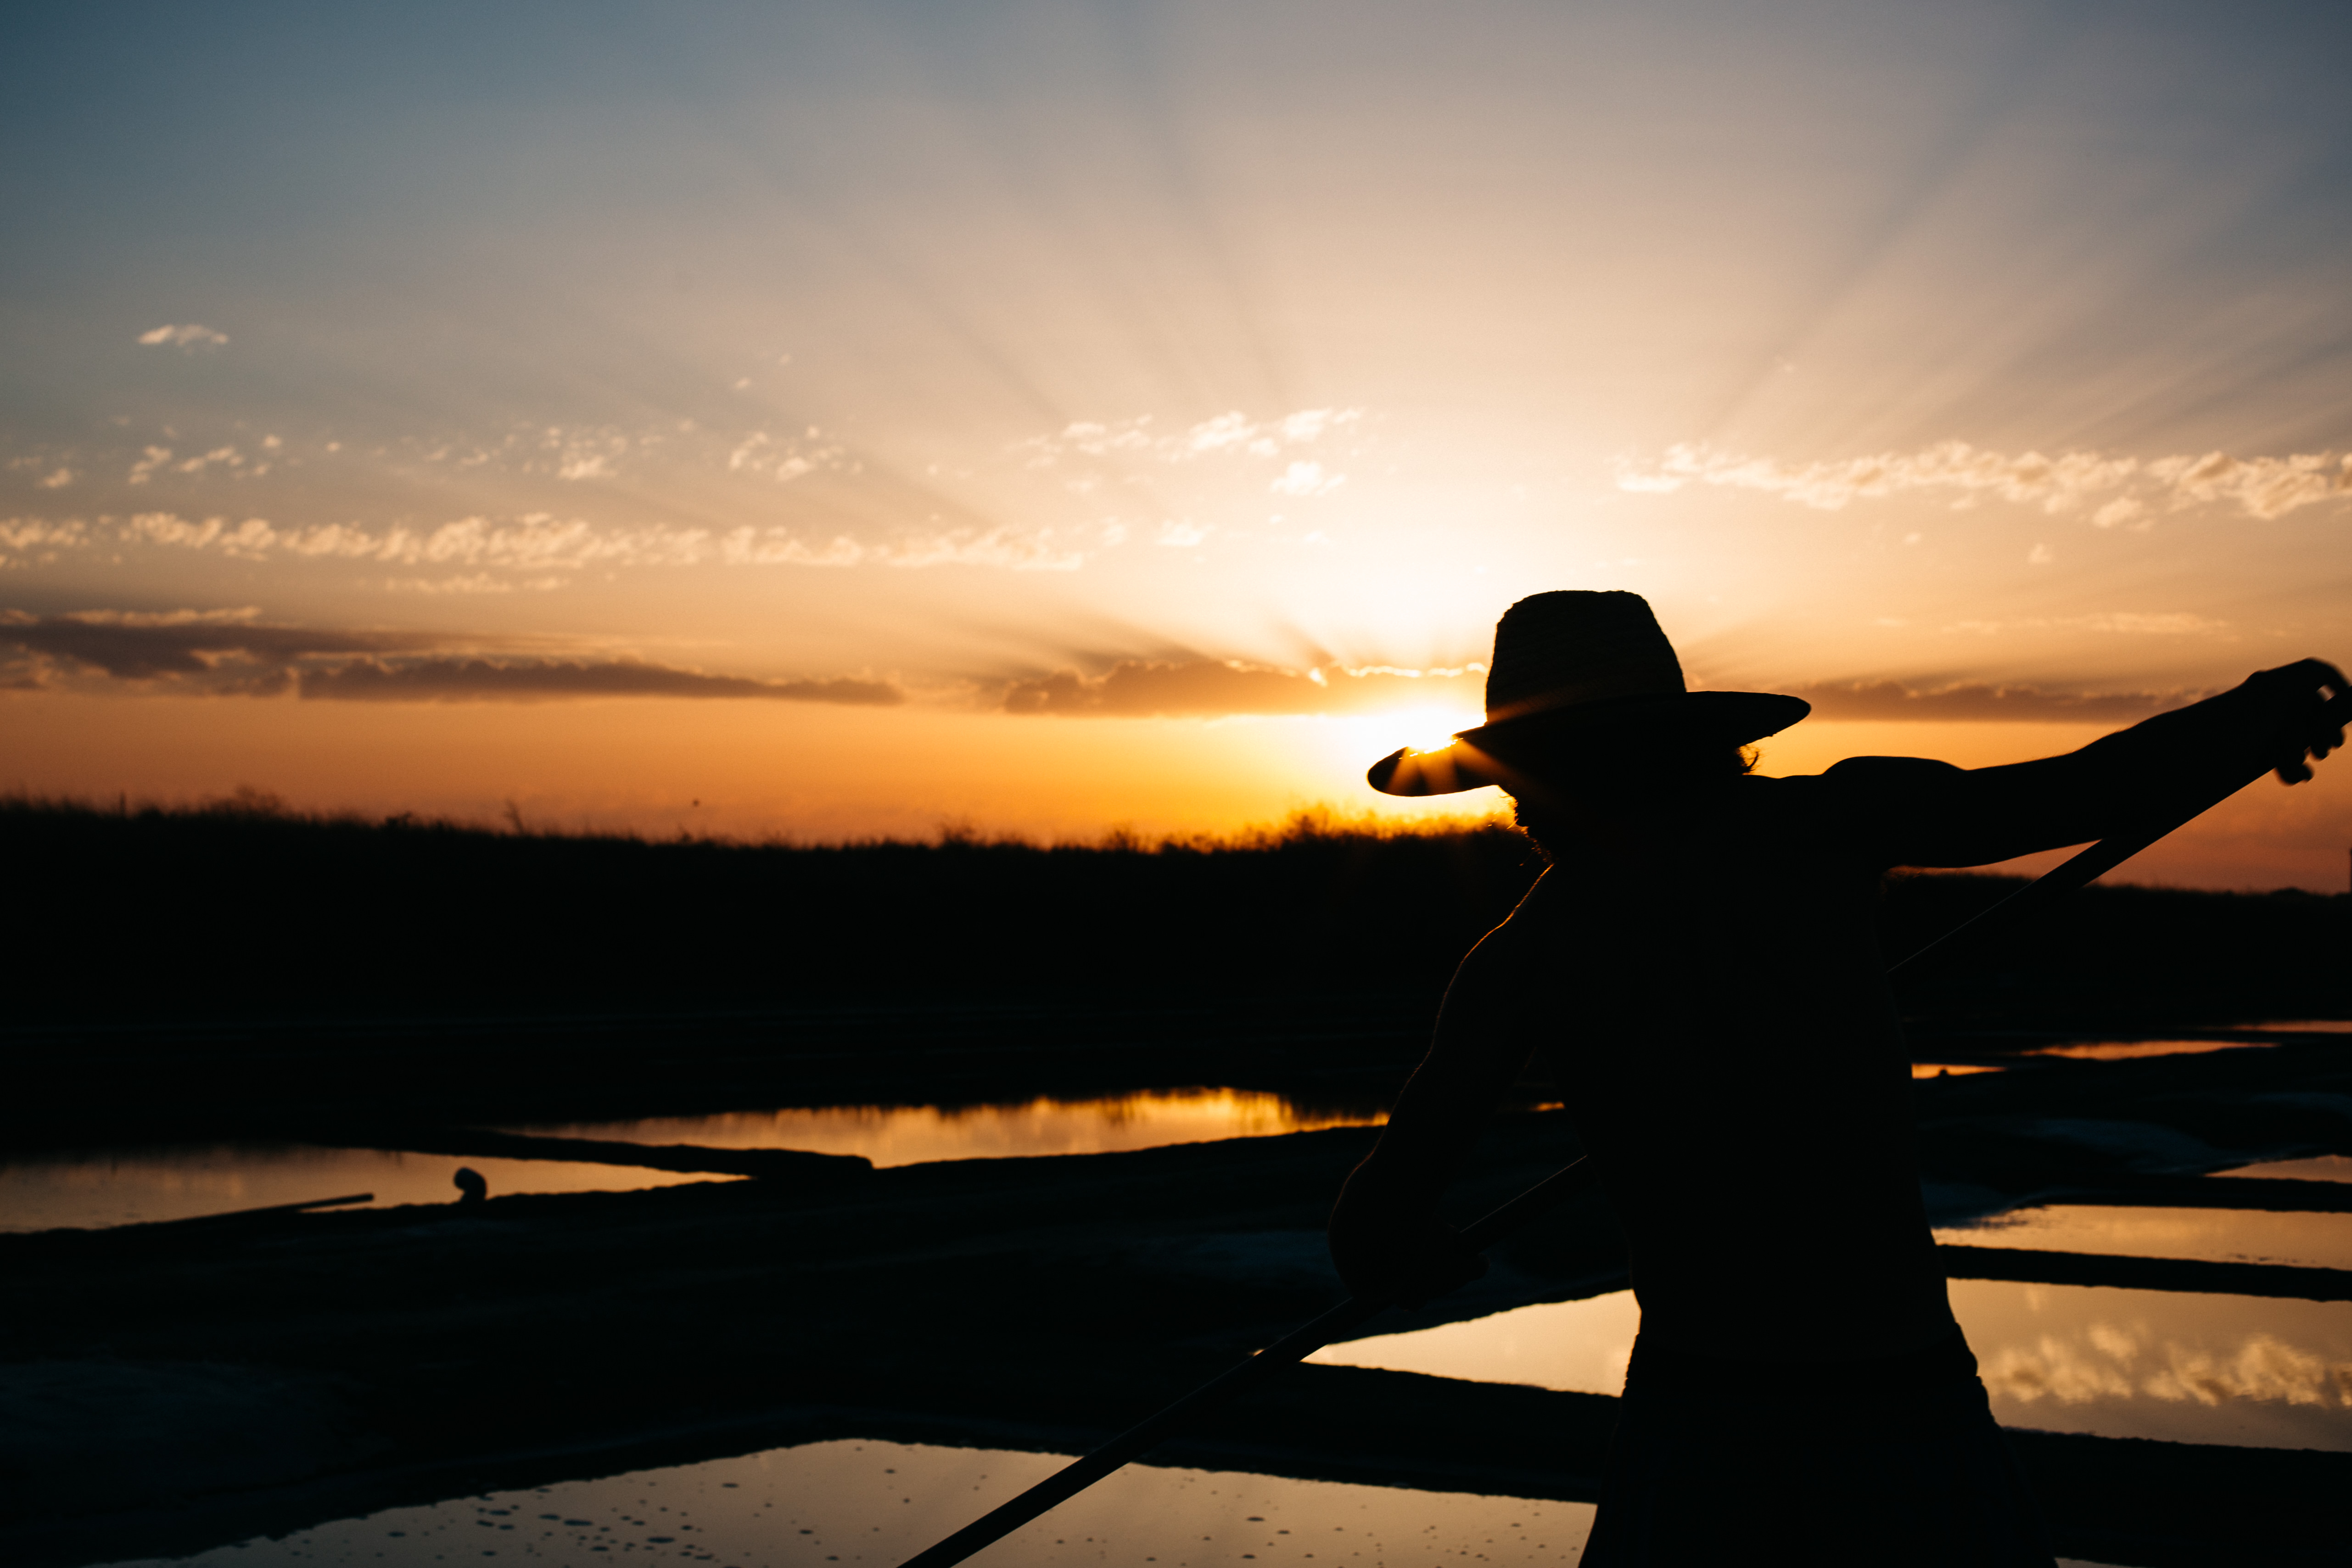
landscape, sea, water, horizon, silhouette, person, light, cloud, sky, wood, sun, sunrise, sunset, farm, sunlight, morning, dawn, dusk, evening, reflection, farming, hat, farmer, outdoors